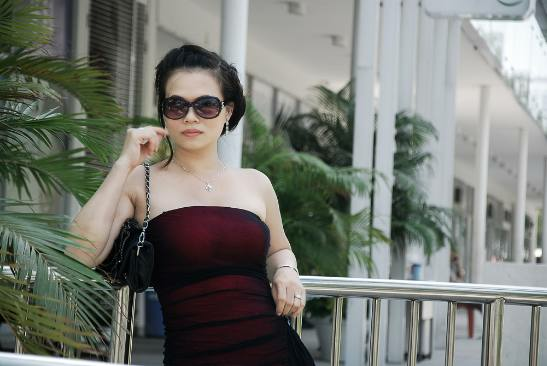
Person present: Yes